Storm drain

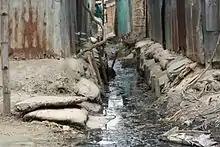
Lack of proper storm drains and sewer systems in Kalibari community in Mymensingh, Bangladesh – a common situation in urban slums in developing countries

Water running off these impervious surfaces tends to pick up gasoline, motor oil, heavy metals, trash and other pollutants from roadways and parking lots, as well as fertilizers and pesticides from lawns. Roads and parking lots are major sources of nickel, copper, zinc, cadmium, lead and polycyclic aromatic hydrocarbons (PAHs), which are created as combustion byproducts of gasoline and other fossil fuels. Roof runoff contributes high levels of synthetic organic compounds and zinc (from galvanized gutters). Fertilizer use on residential lawns, parks and golf courses is a significant source of nitrates and phosphorus.